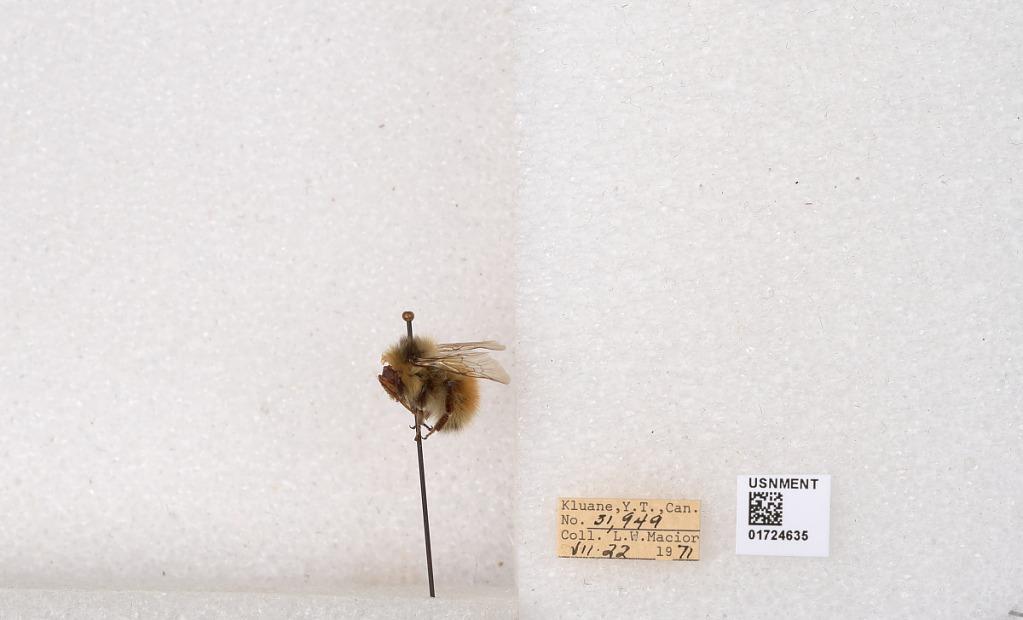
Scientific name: Bombus (Pyrobombus) sylvicola Kirby
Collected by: L. Macior
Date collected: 1971-7-22
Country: Canada
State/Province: Yukon Territory
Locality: Kluane National Park and Reserve
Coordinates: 60.7493, -139.504